Laura Cortinas

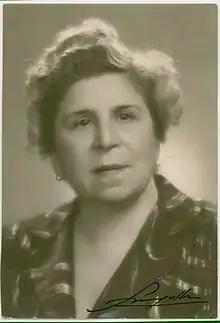
Laura Cortinas

She was born in San José de Mayo, Uruguay, at an unspecified date in 1881. She was the daughter of wealthy hacienda owners, Miguel Cortinas and Laura Ventura Peláez. She was one of five children, which also included her brother, noted musician . Another brother was politician Ismael Cortinas. In 1905, when she was 23 or 24, her father Miguel was elected as deputy for the city of San José de Mayo, thus she, along with the rest of her family, moved to Montevideo, to be near her dad, whose responsibilities now placed him as a politician in Uruguay's largest city.